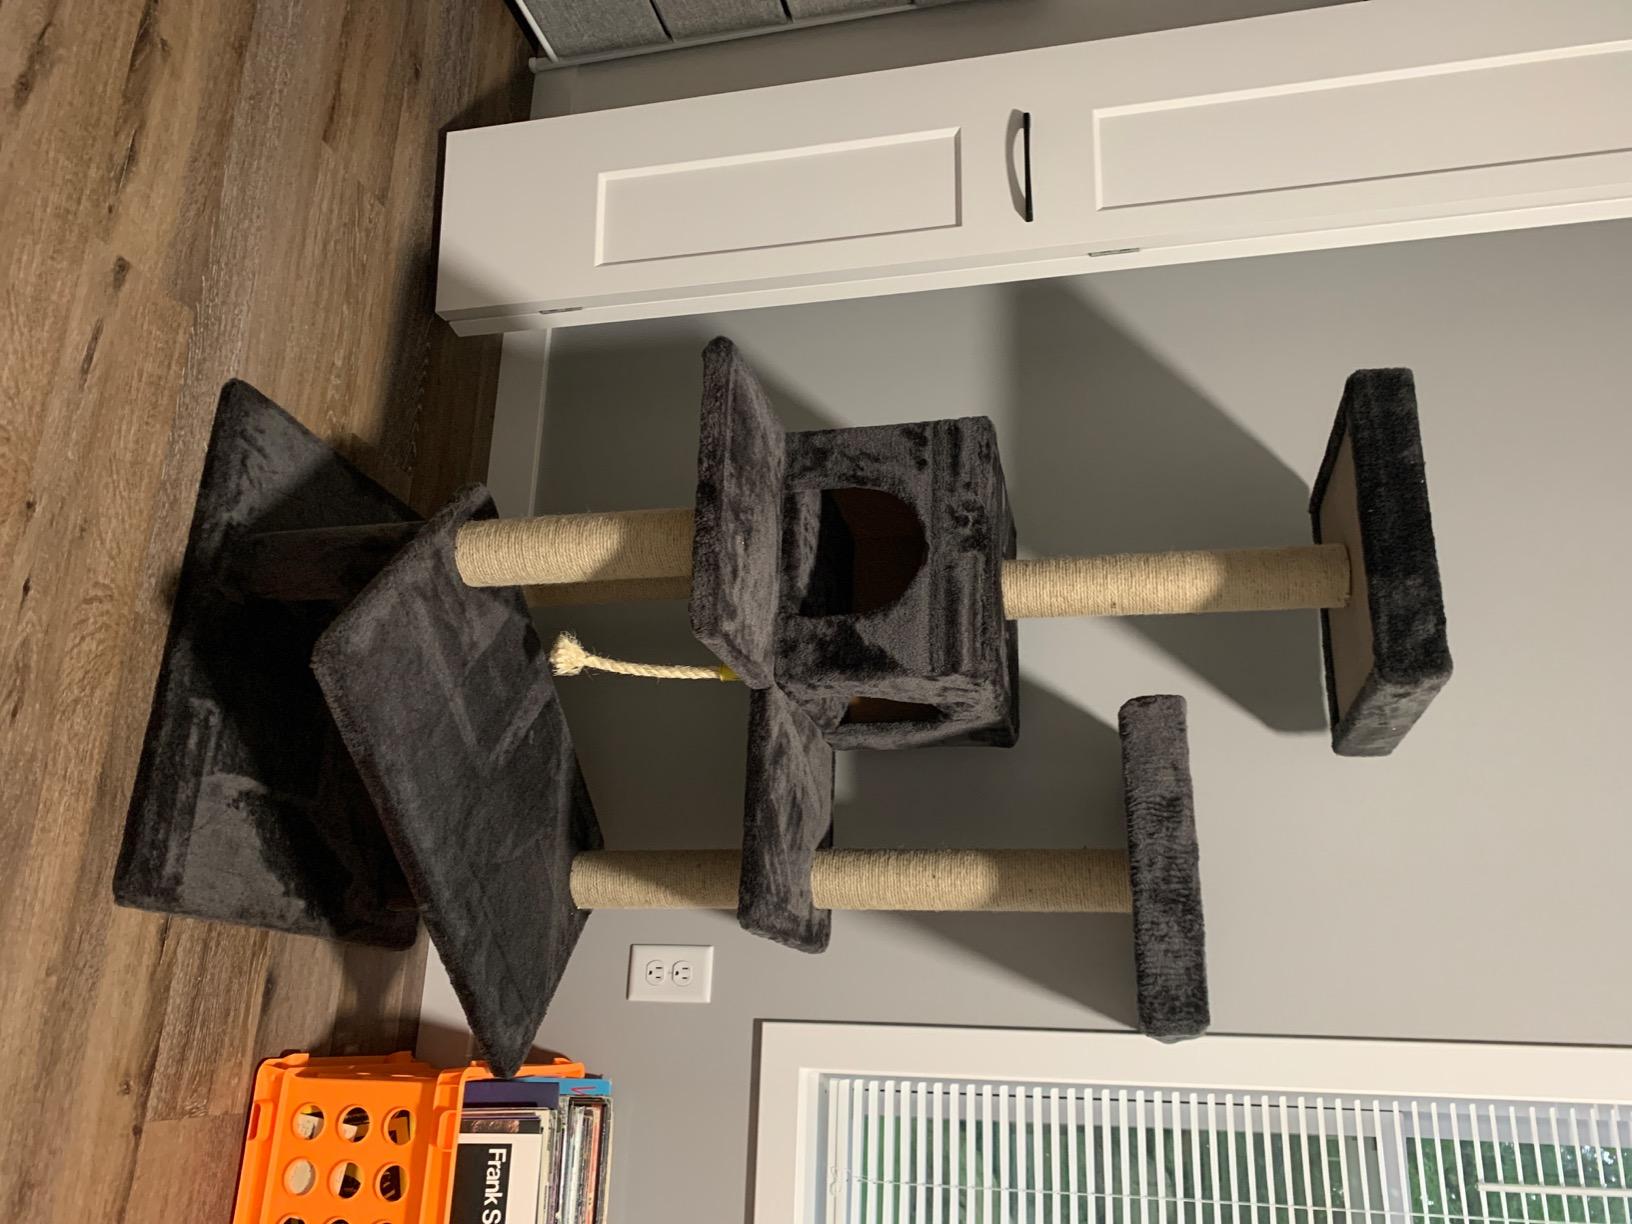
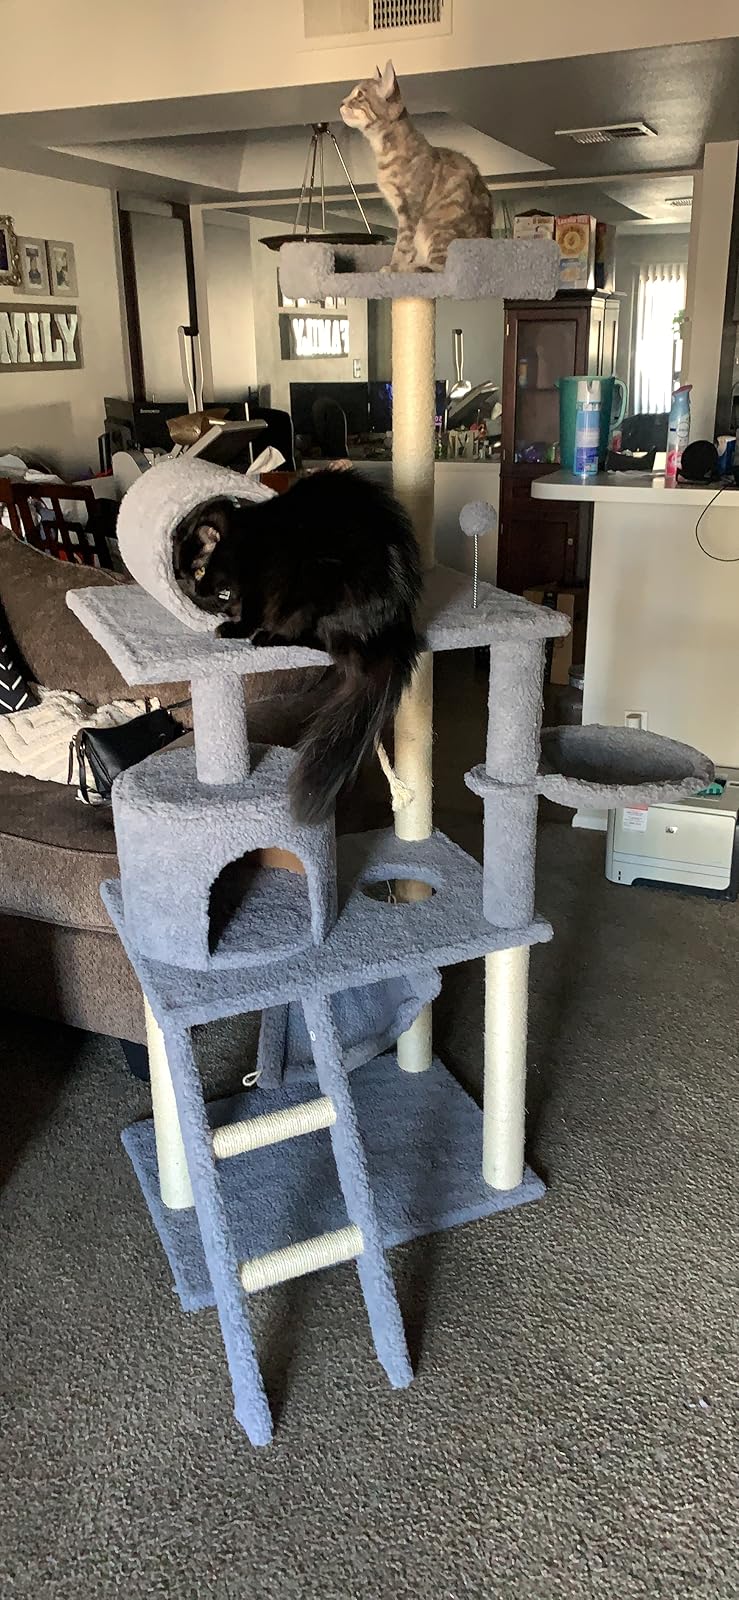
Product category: items_cat tree
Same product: no